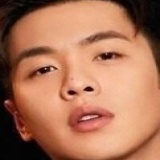
diễn viên Trương Nhược Quân